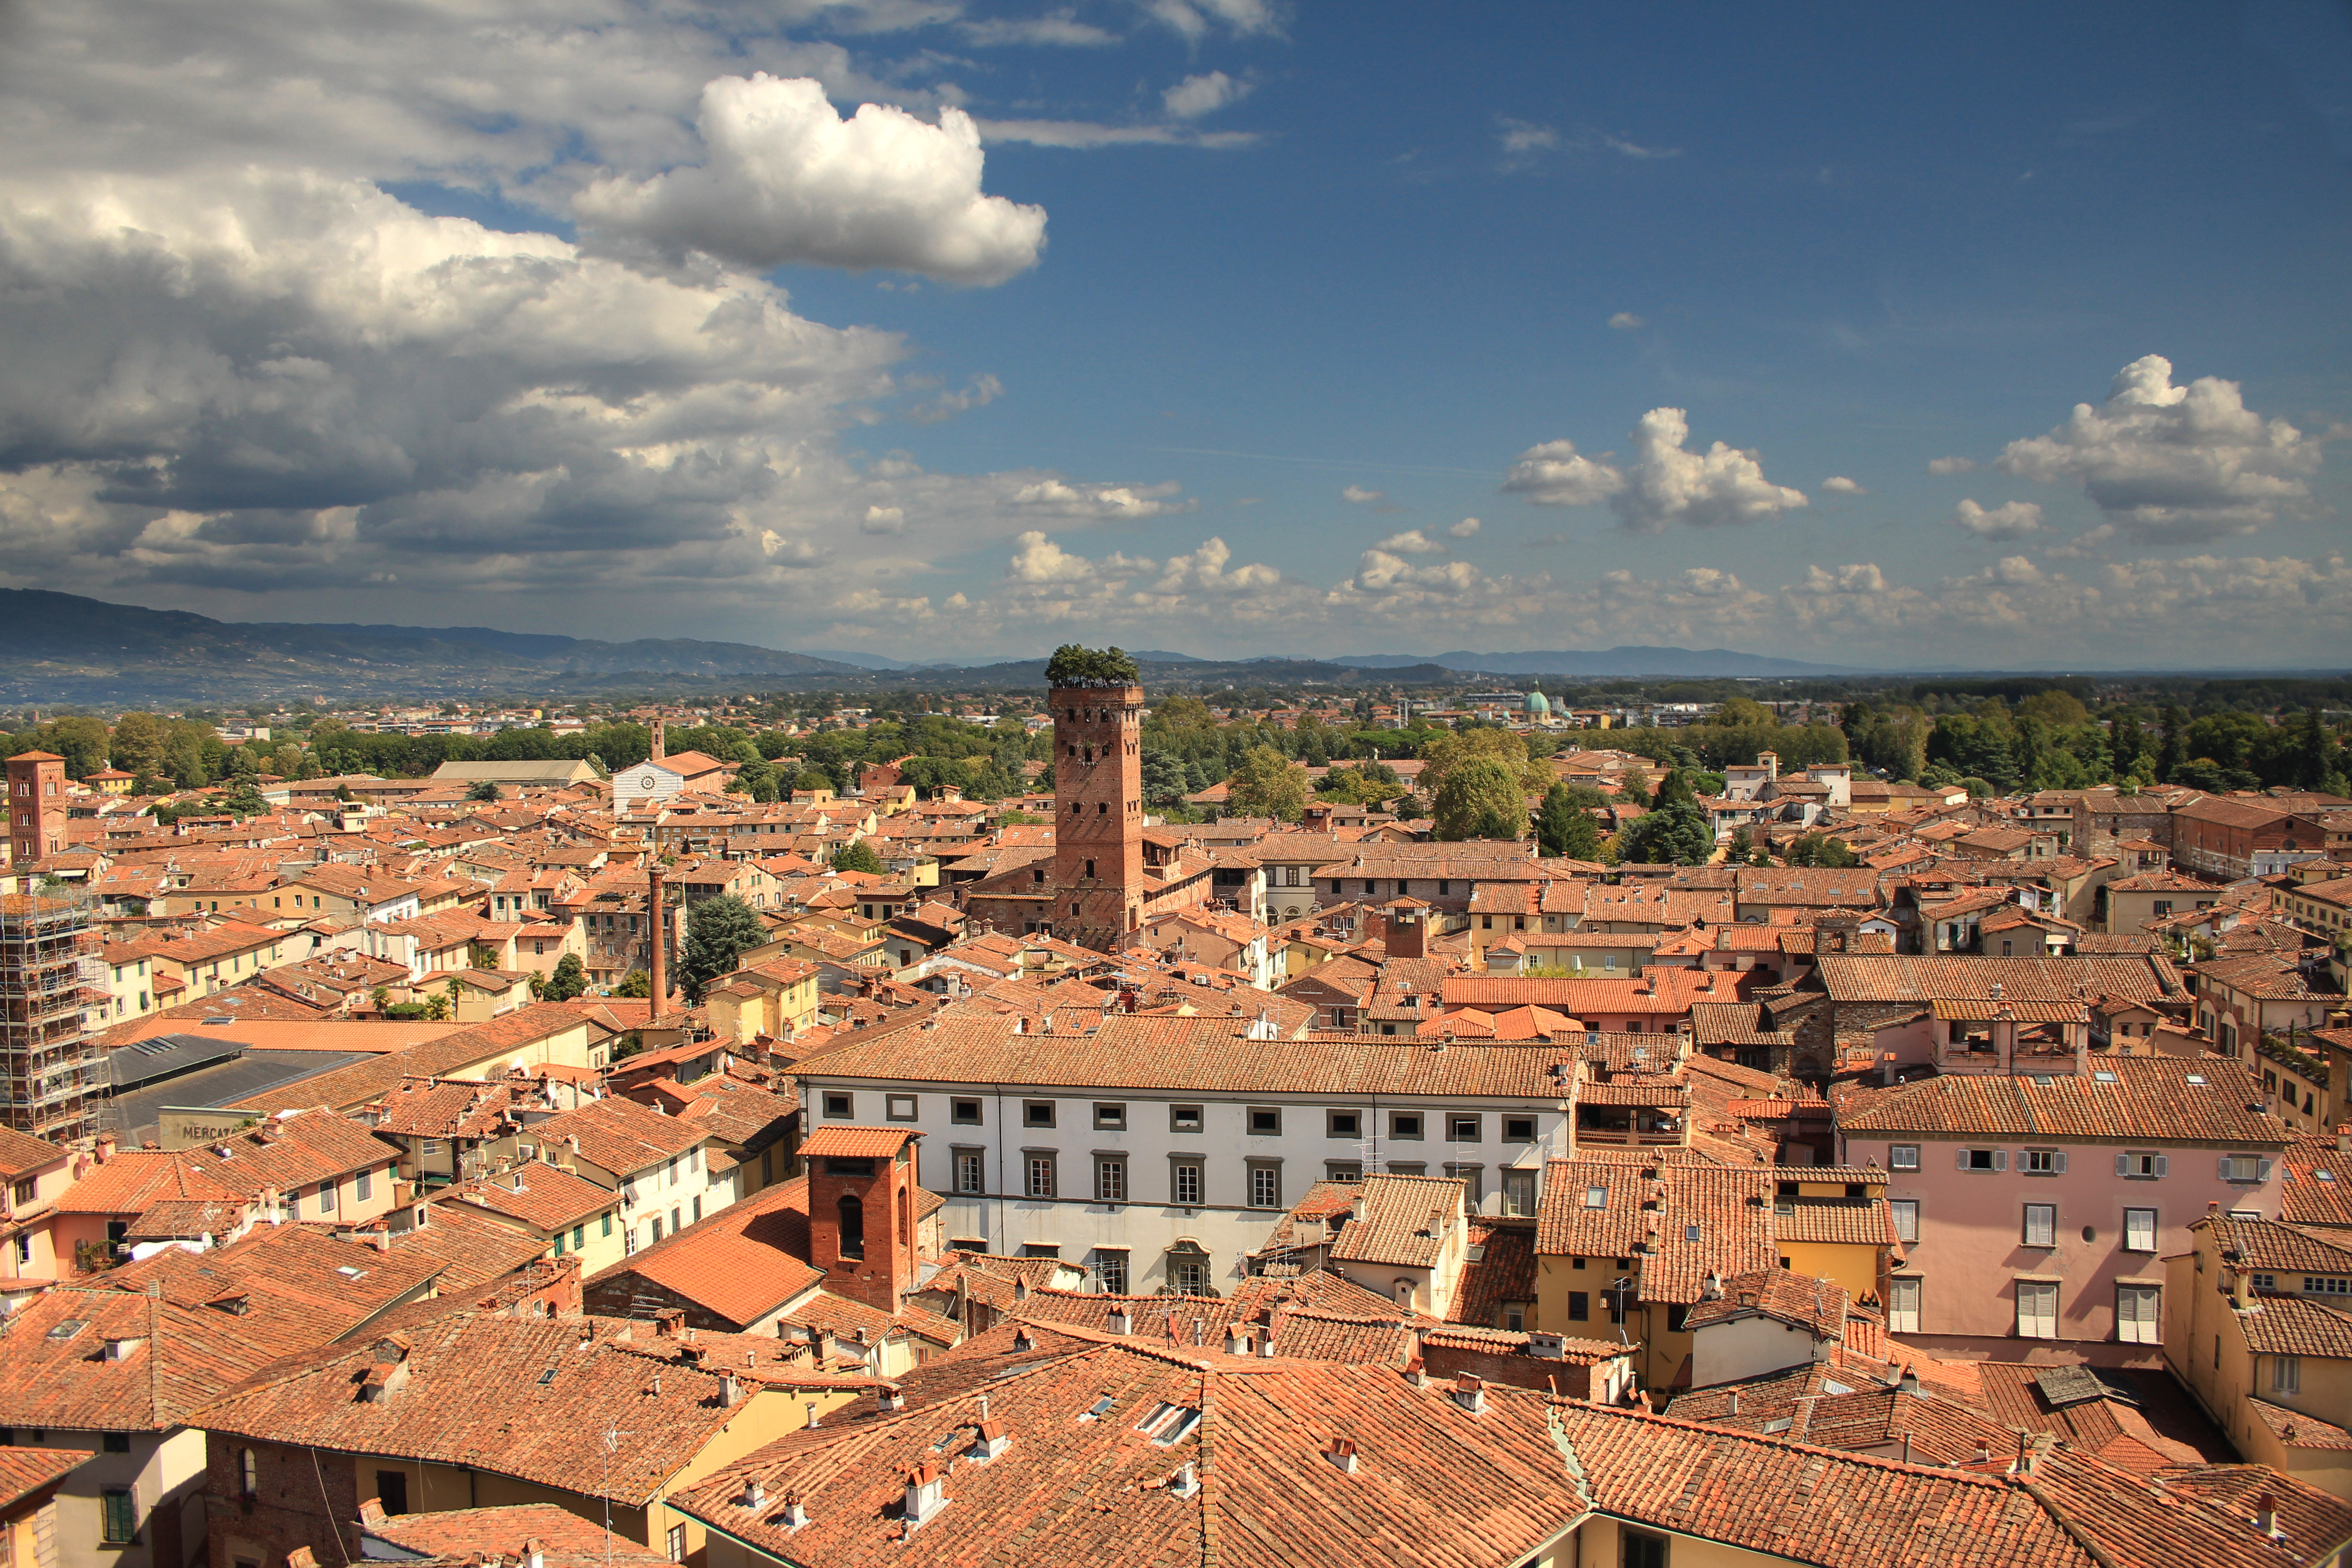
italy, tuscany, lucca, roof, tiles, tower, Guinigi tower, sky, urban area, town, daytime, human settlement, city, cloud, aerial photography, architecture, photography, cityscape, building, horizon, bird's eye view, landscape, metropolitan area, tourism, village, vacation, metropolis, historic site, skyline, panorama, history, house, residential area, meteorological phenomenon, hill, cumulus